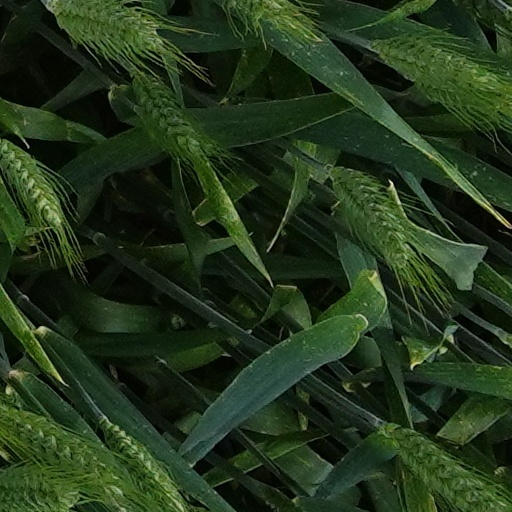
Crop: wheat